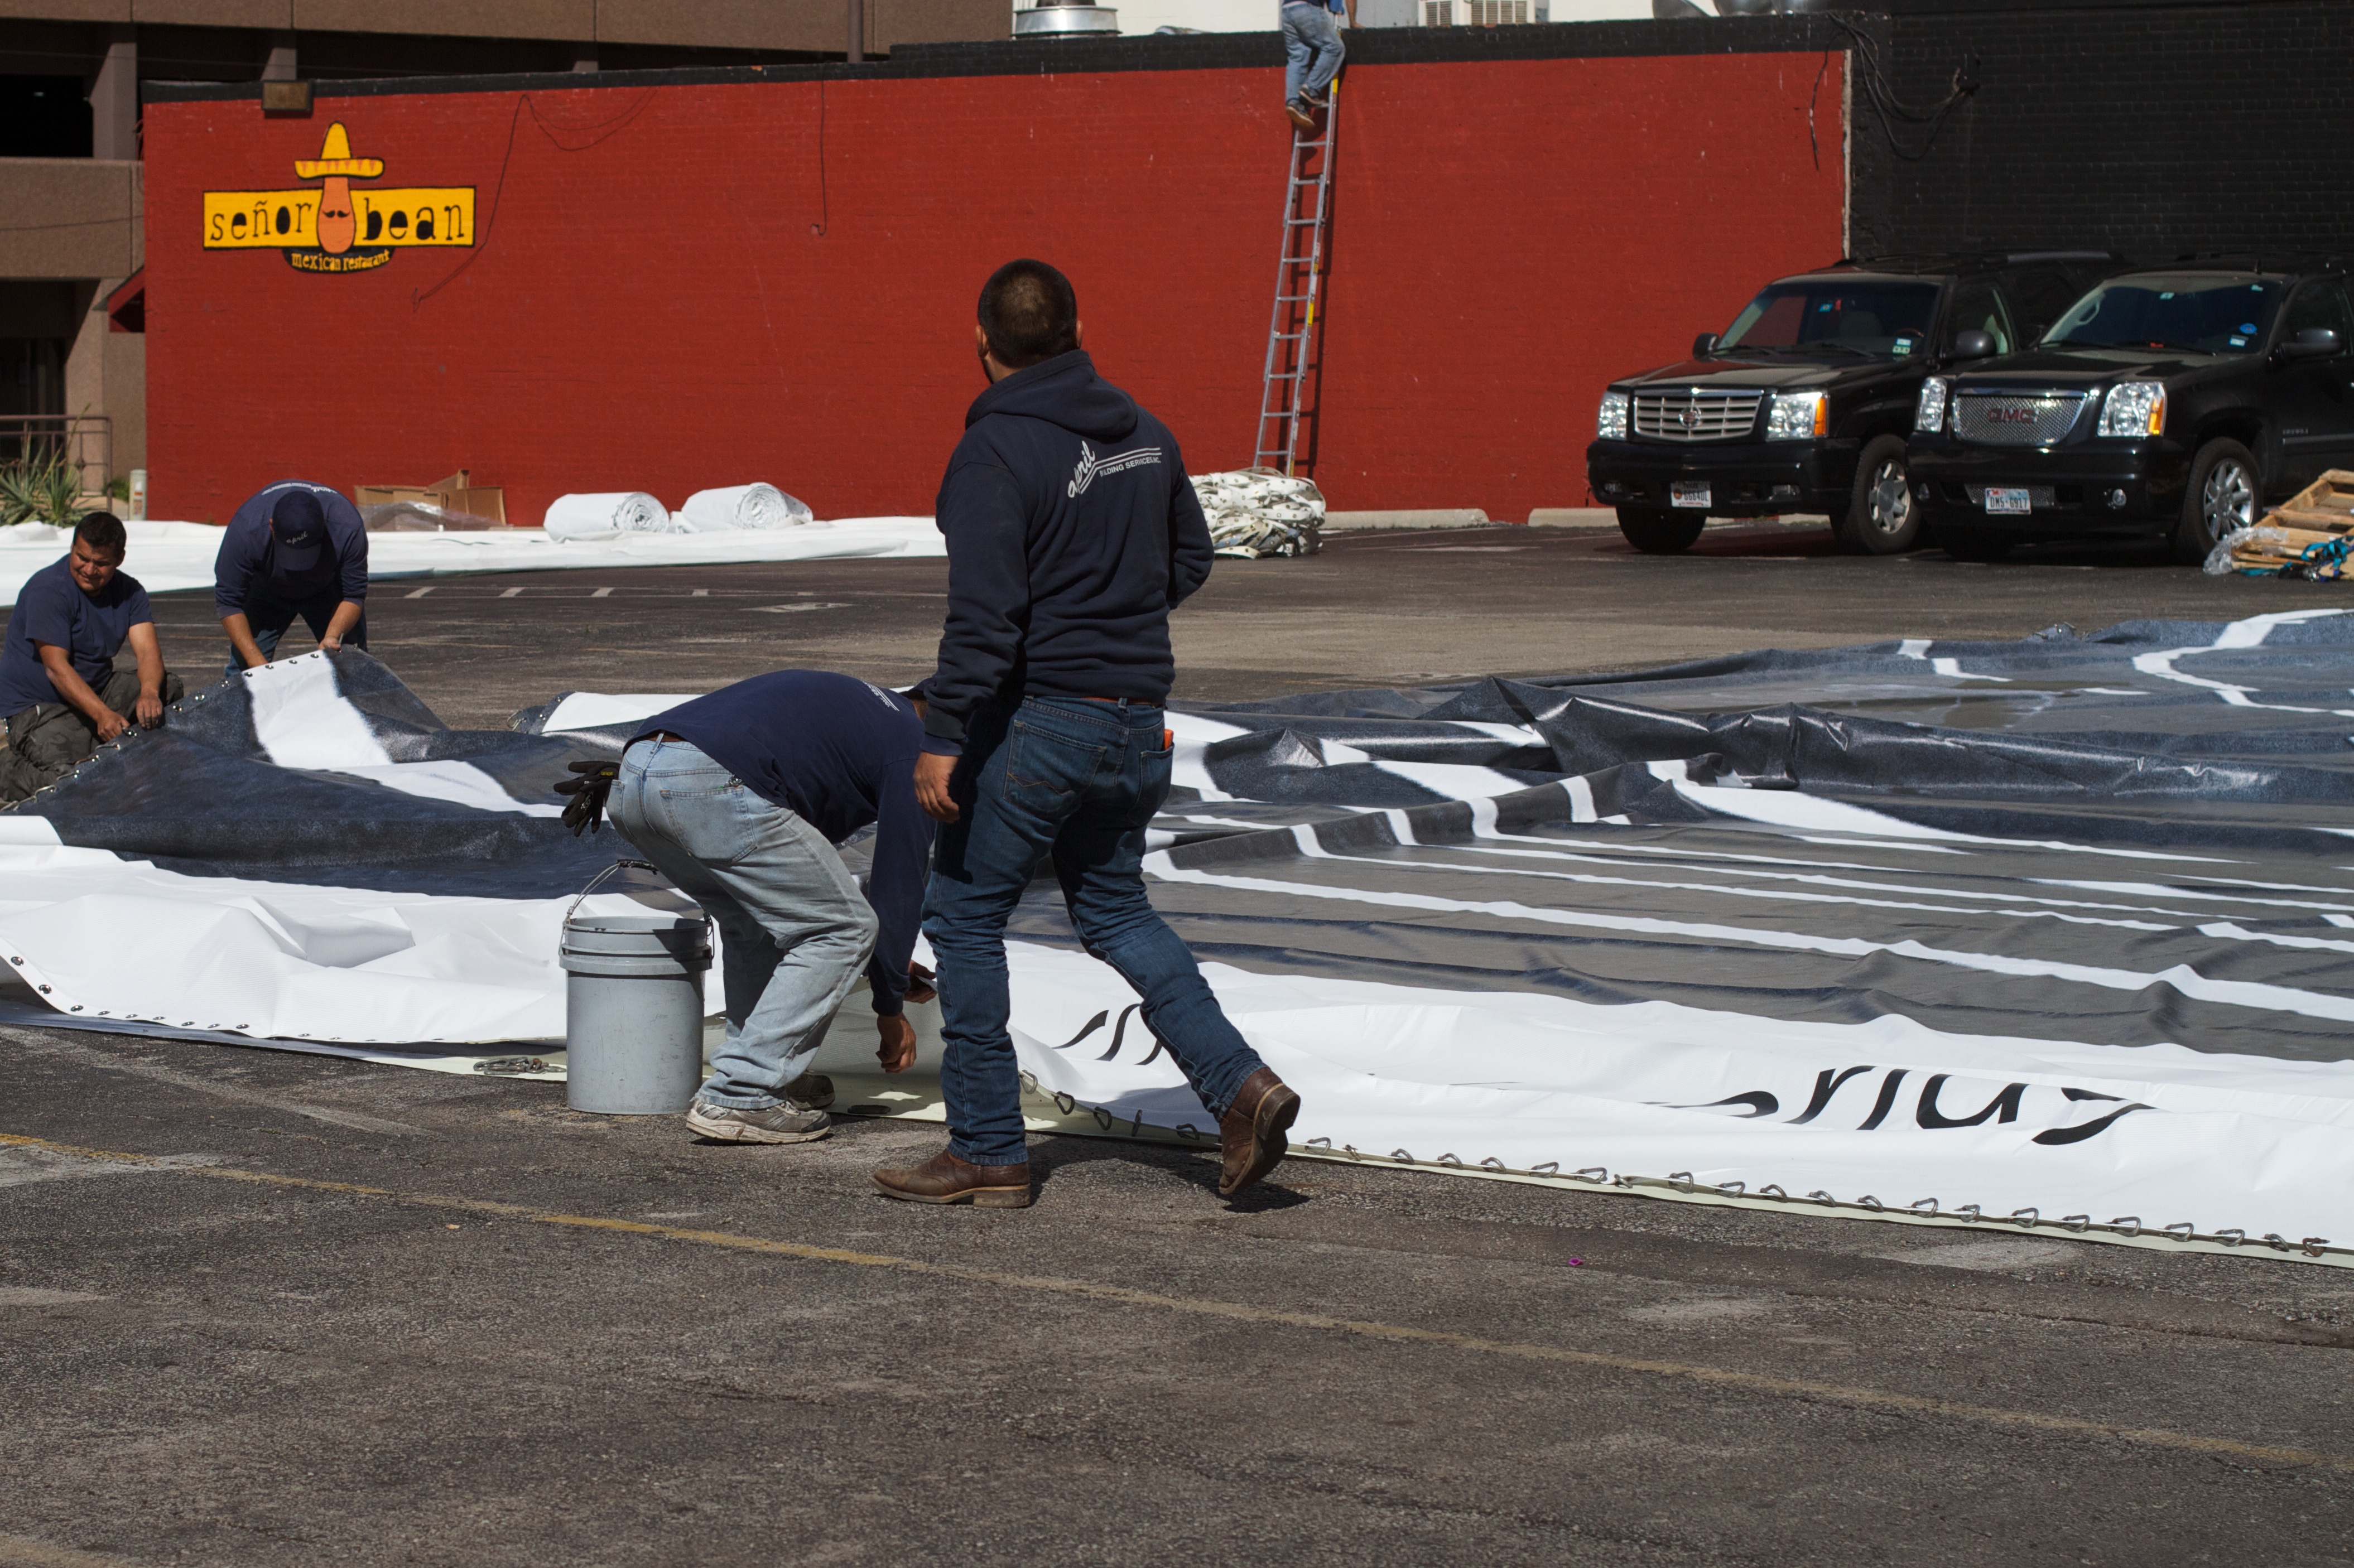
pedestrian, road, street